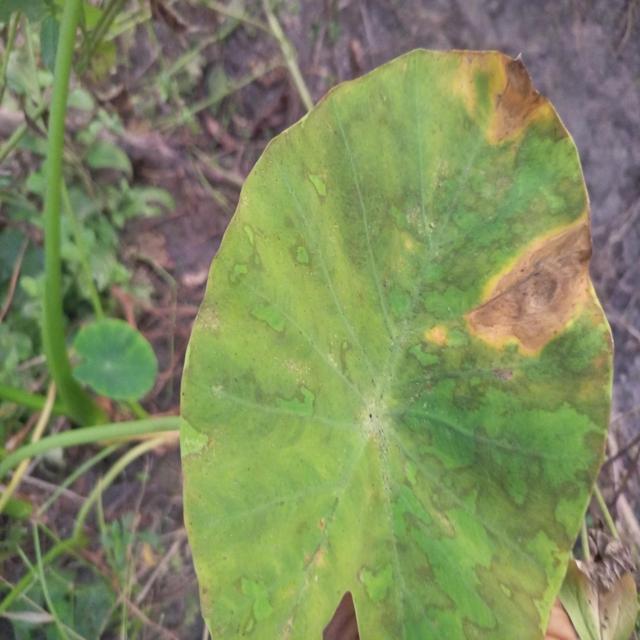
Label: Late_Blight